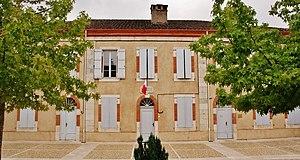
La Mairie
Saint-Michel est une commune française située dans le département de Tarn-et-Garonne, en région Occitanie.